Tsutomu Yamaguchi

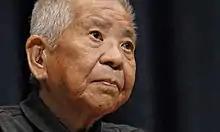
Tsutomu Yamaguchi in 2009

(16 March 19164 January 2010) was a Japanese marine engineer who survived both the Hiroshima and Nagasaki atomic bombings during World War II. Although at least 160 people are known to have been affected by both bombings, he is the only person to have been officially recognized by the government of Japan as surviving both explosions.